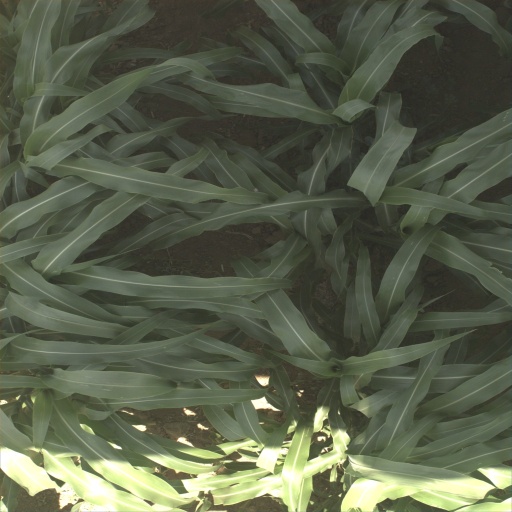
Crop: sorghum